James Riordan (actor)

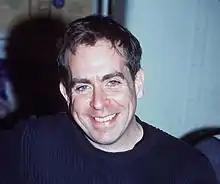
Actor James Riordan

James Riordan (born February 15, 1969, in Cleveland, Ohio) is a New York City-based Broadway, film and television actor.